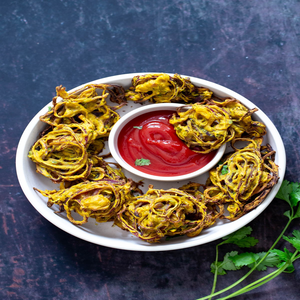
Dish: pakora